Leo Baeck Institute

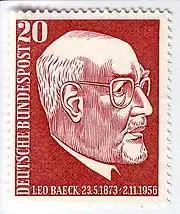
Commemorative stamp of Leo Baeck

The Leo Baeck Institute is made up of three independent international institutes, as well as two Berlin centres, and two Berlin working groups that are governed by the Leo Baeck Institute International board: